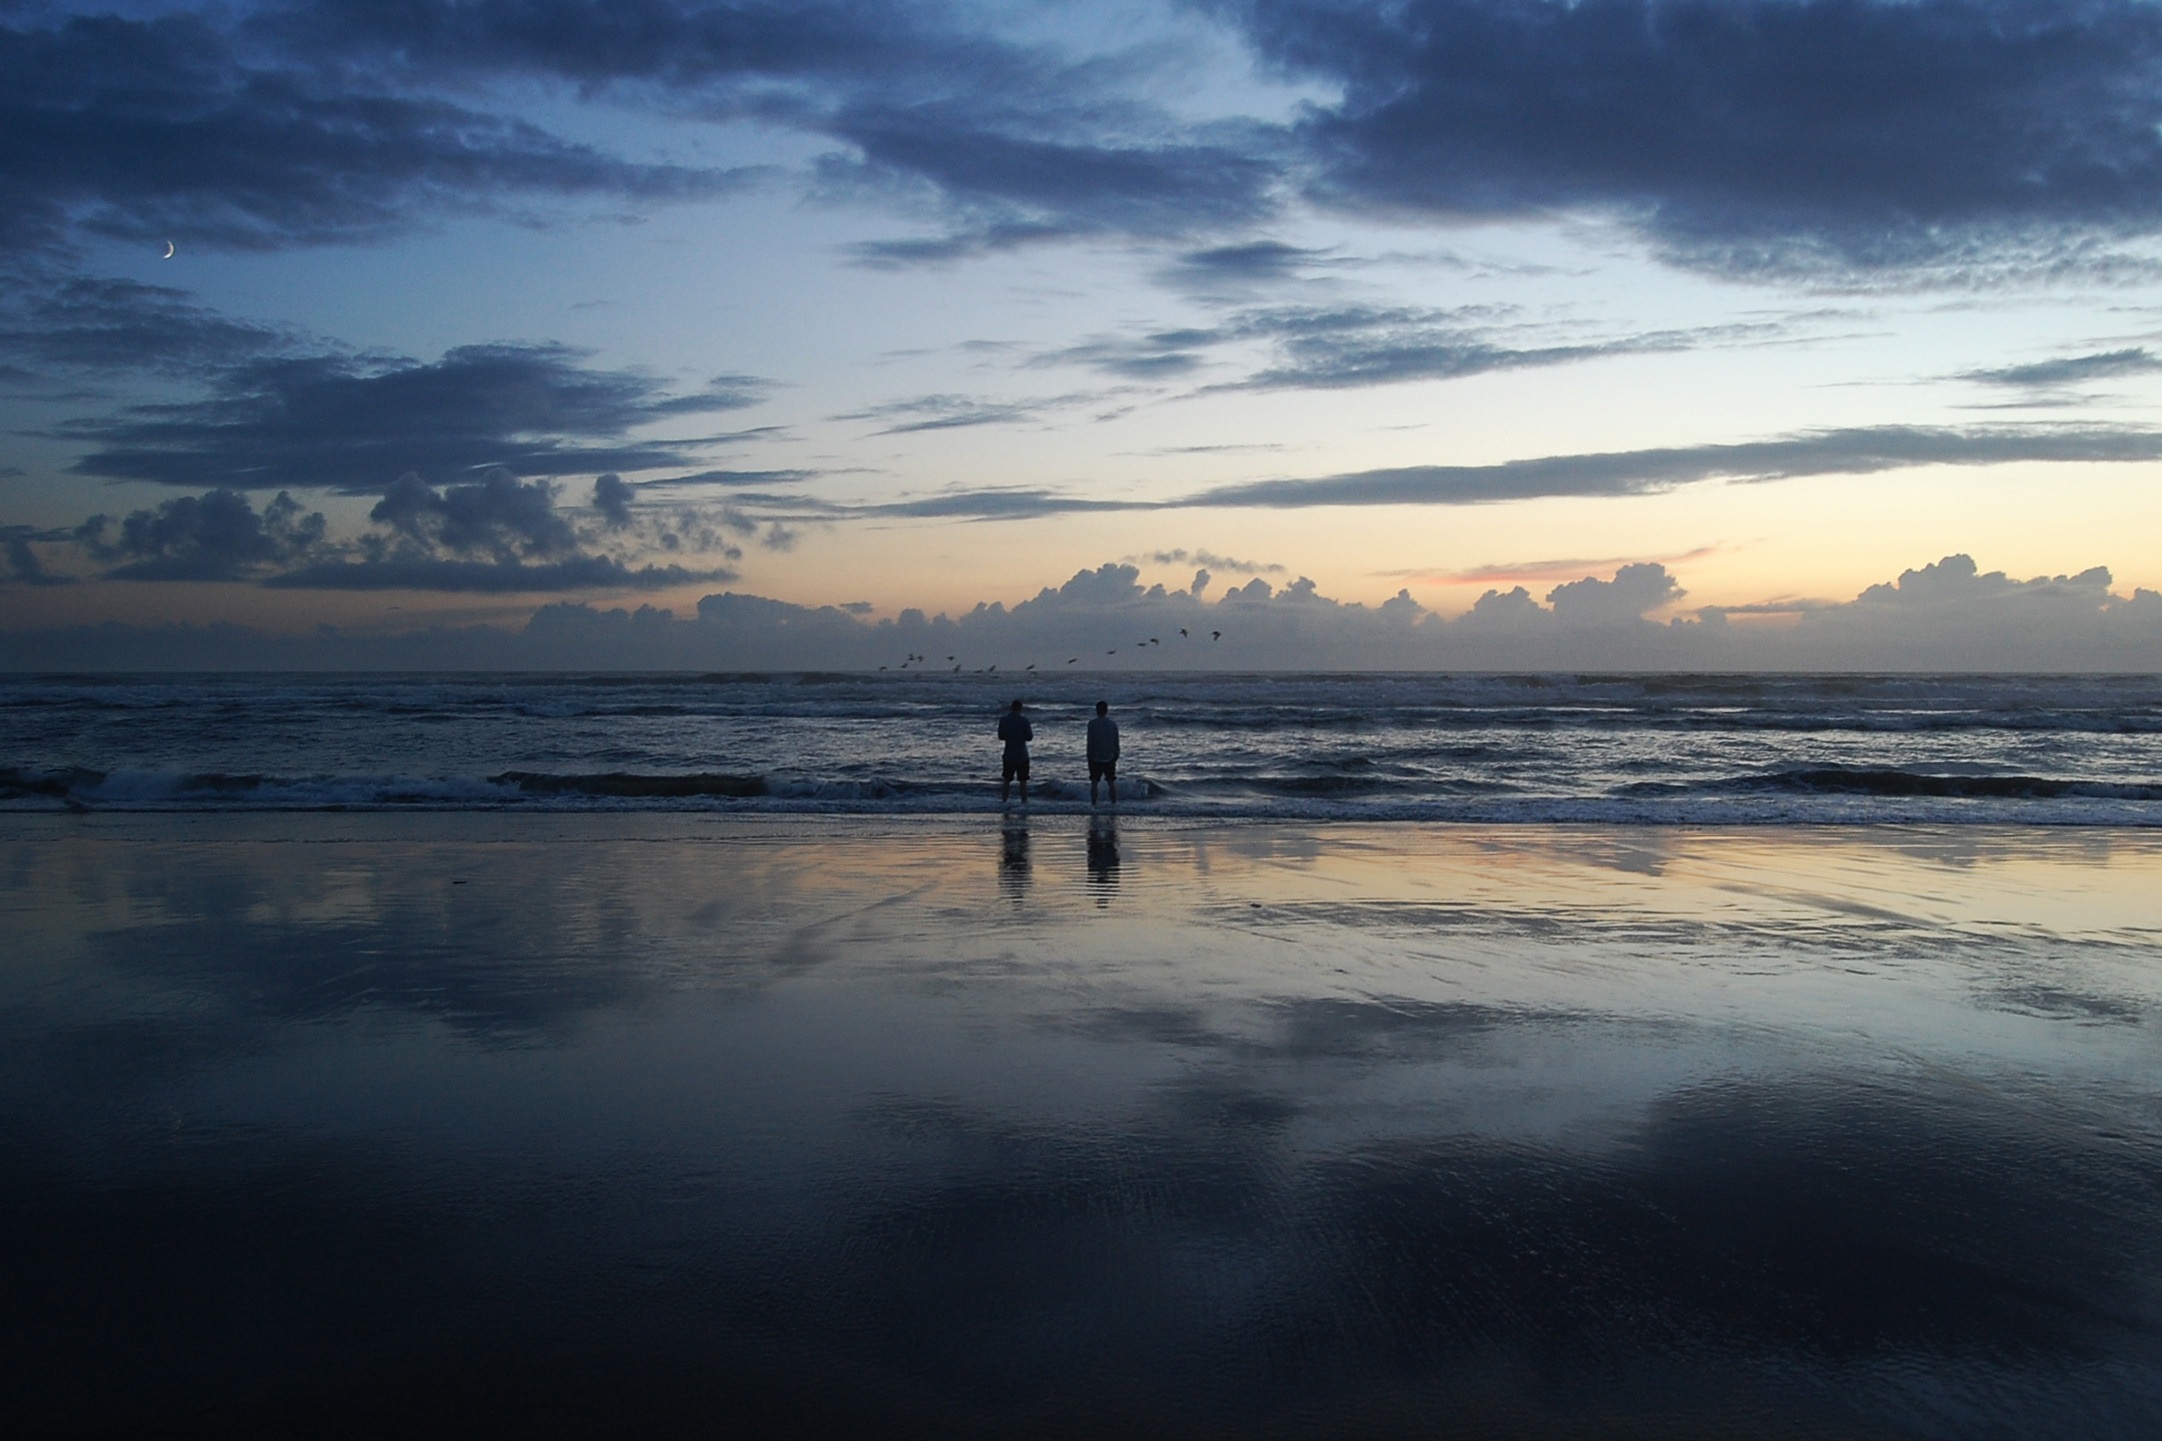
beach, landscape, sea, coast, water, sand, ocean, horizon, cloud, people, sky, sunrise, sunset, sunlight, morning, shore, wave, dawn, summer, vacation, travel, dusk, evening, reflection, tranquil, bay, body of water, seas, atmospheric phenomenon, wind wave